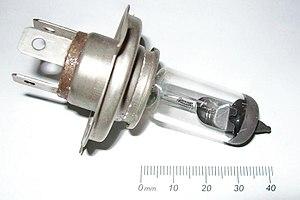
La lampe à incandescence halogène produit de la lumière, comme une lampe à incandescence classique, en portant à incandescence un filament de tungstène, mais des gaz halogénés à basse pression ont été introduits dans une ampoule en verre de quartz supportant les hautes températures et permettant la régénération du filament, au moins partiellement, ce qui augmente la durée de vie de l'ampoule.